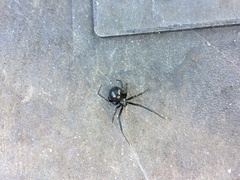
Species: Lactrodectus_hesperus